Portsmouth Direct line

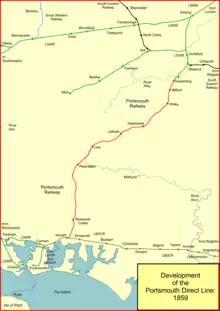
The Portsmouth Direct line in 1859

The Portsmouth Railway opened to Havant only, on 1 January 1859 and the issue of through running went to an arbitrator; his award was rejected, and the LBSCR obtained an injunction, preventing the LSWR from using the joint line. However, when the injunction came before Vice Chancellor Wood on 19 January 1859 he refused the restraining order, but did not adjudicate on the terms of use of the line. During the course of legal proceedings an order was given that the line throughout from Havant should be made part of the joint railway, but this was never actually done. Through running of Portsmouth Railway trains started on 24 January 1859, tolerated by the LBSCR without prejudice to its legal position, pending further negotiations. The negotiations made no progress whatever, and in March 1859 the LBSCR introduced new through trains with very low fares. The LSWR soon retaliated with its own new trains and low fares.